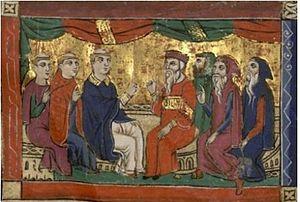
Saint Athanase au concile de Nicée
Athanase d'Alexandrie, né vers 296/298 et mort le 2 mai 373, dit le Grand, est évêque d'Alexandrie du 8 juin 328 à sa mort.